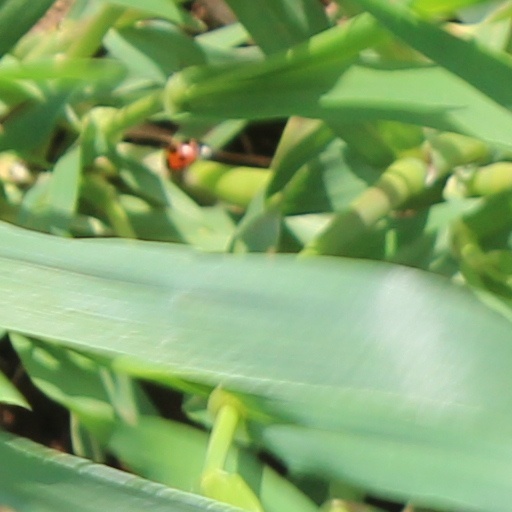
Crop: wheat